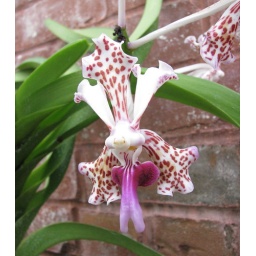
In a green house in Massachusets